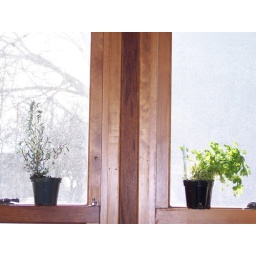
plants in window